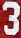
Number: 3